Brave New Jersey

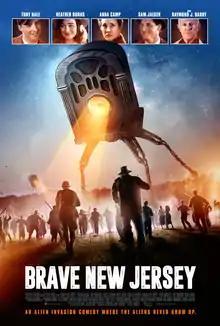
Theatrical release poster

Brave New Jersey is a 2016 American comedy film directed by Jody Lambert, who also served as co-writer, with Michael Dowling. The film stars Tony Hale, Anna Camp, Sam Jaeger, Heather Burns, Dan Bakkedahl and Raymond J. Barry. The film was released on August 4, 2017, by Gravitas Ventures.